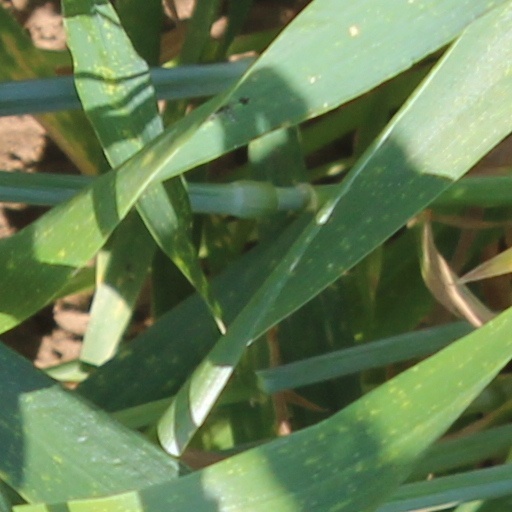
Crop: wheat